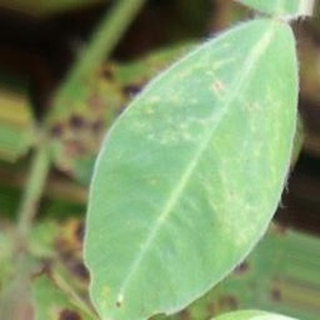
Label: healthy_groundnut